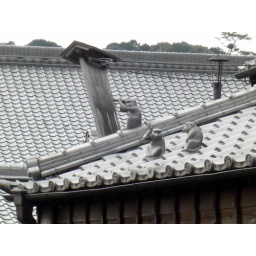
There were these animals on rooflines and store signs all over the place. Very neat.